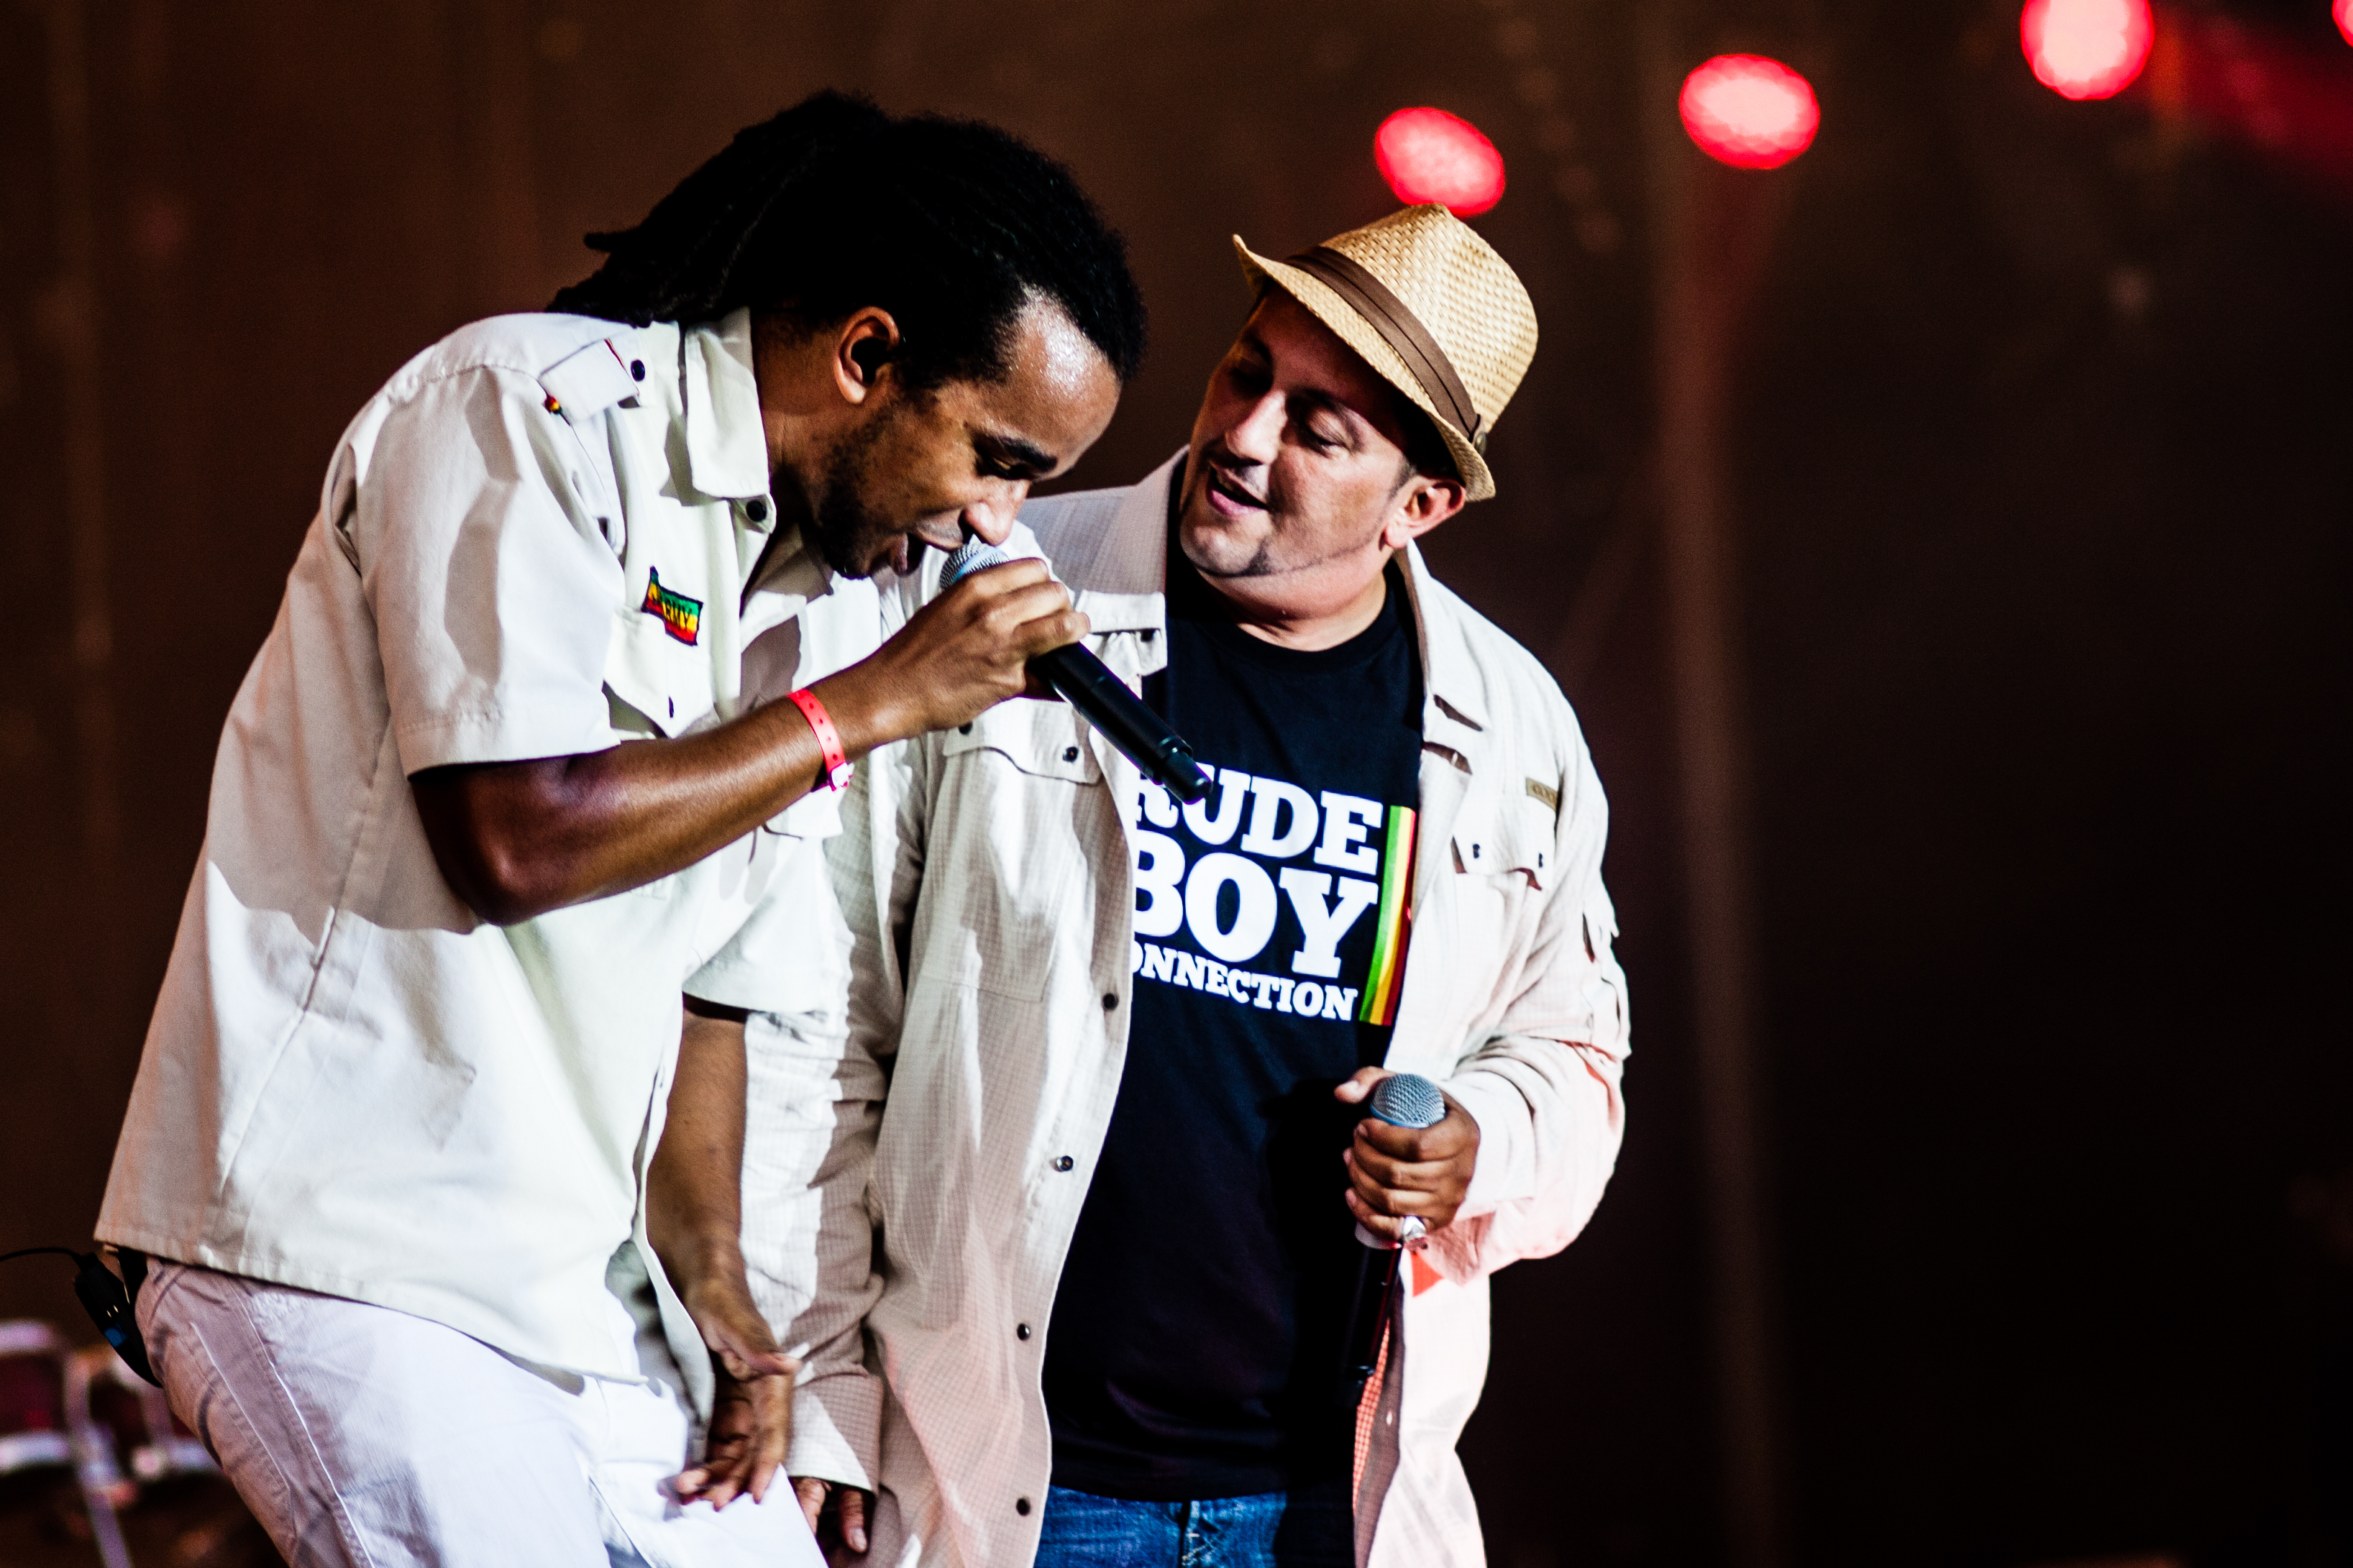
music, photography, concert, live, spring, canon, festival, 40d, 2012, fete, dub, dubinc, inc, huma, fetedelhumanite, musical theatre